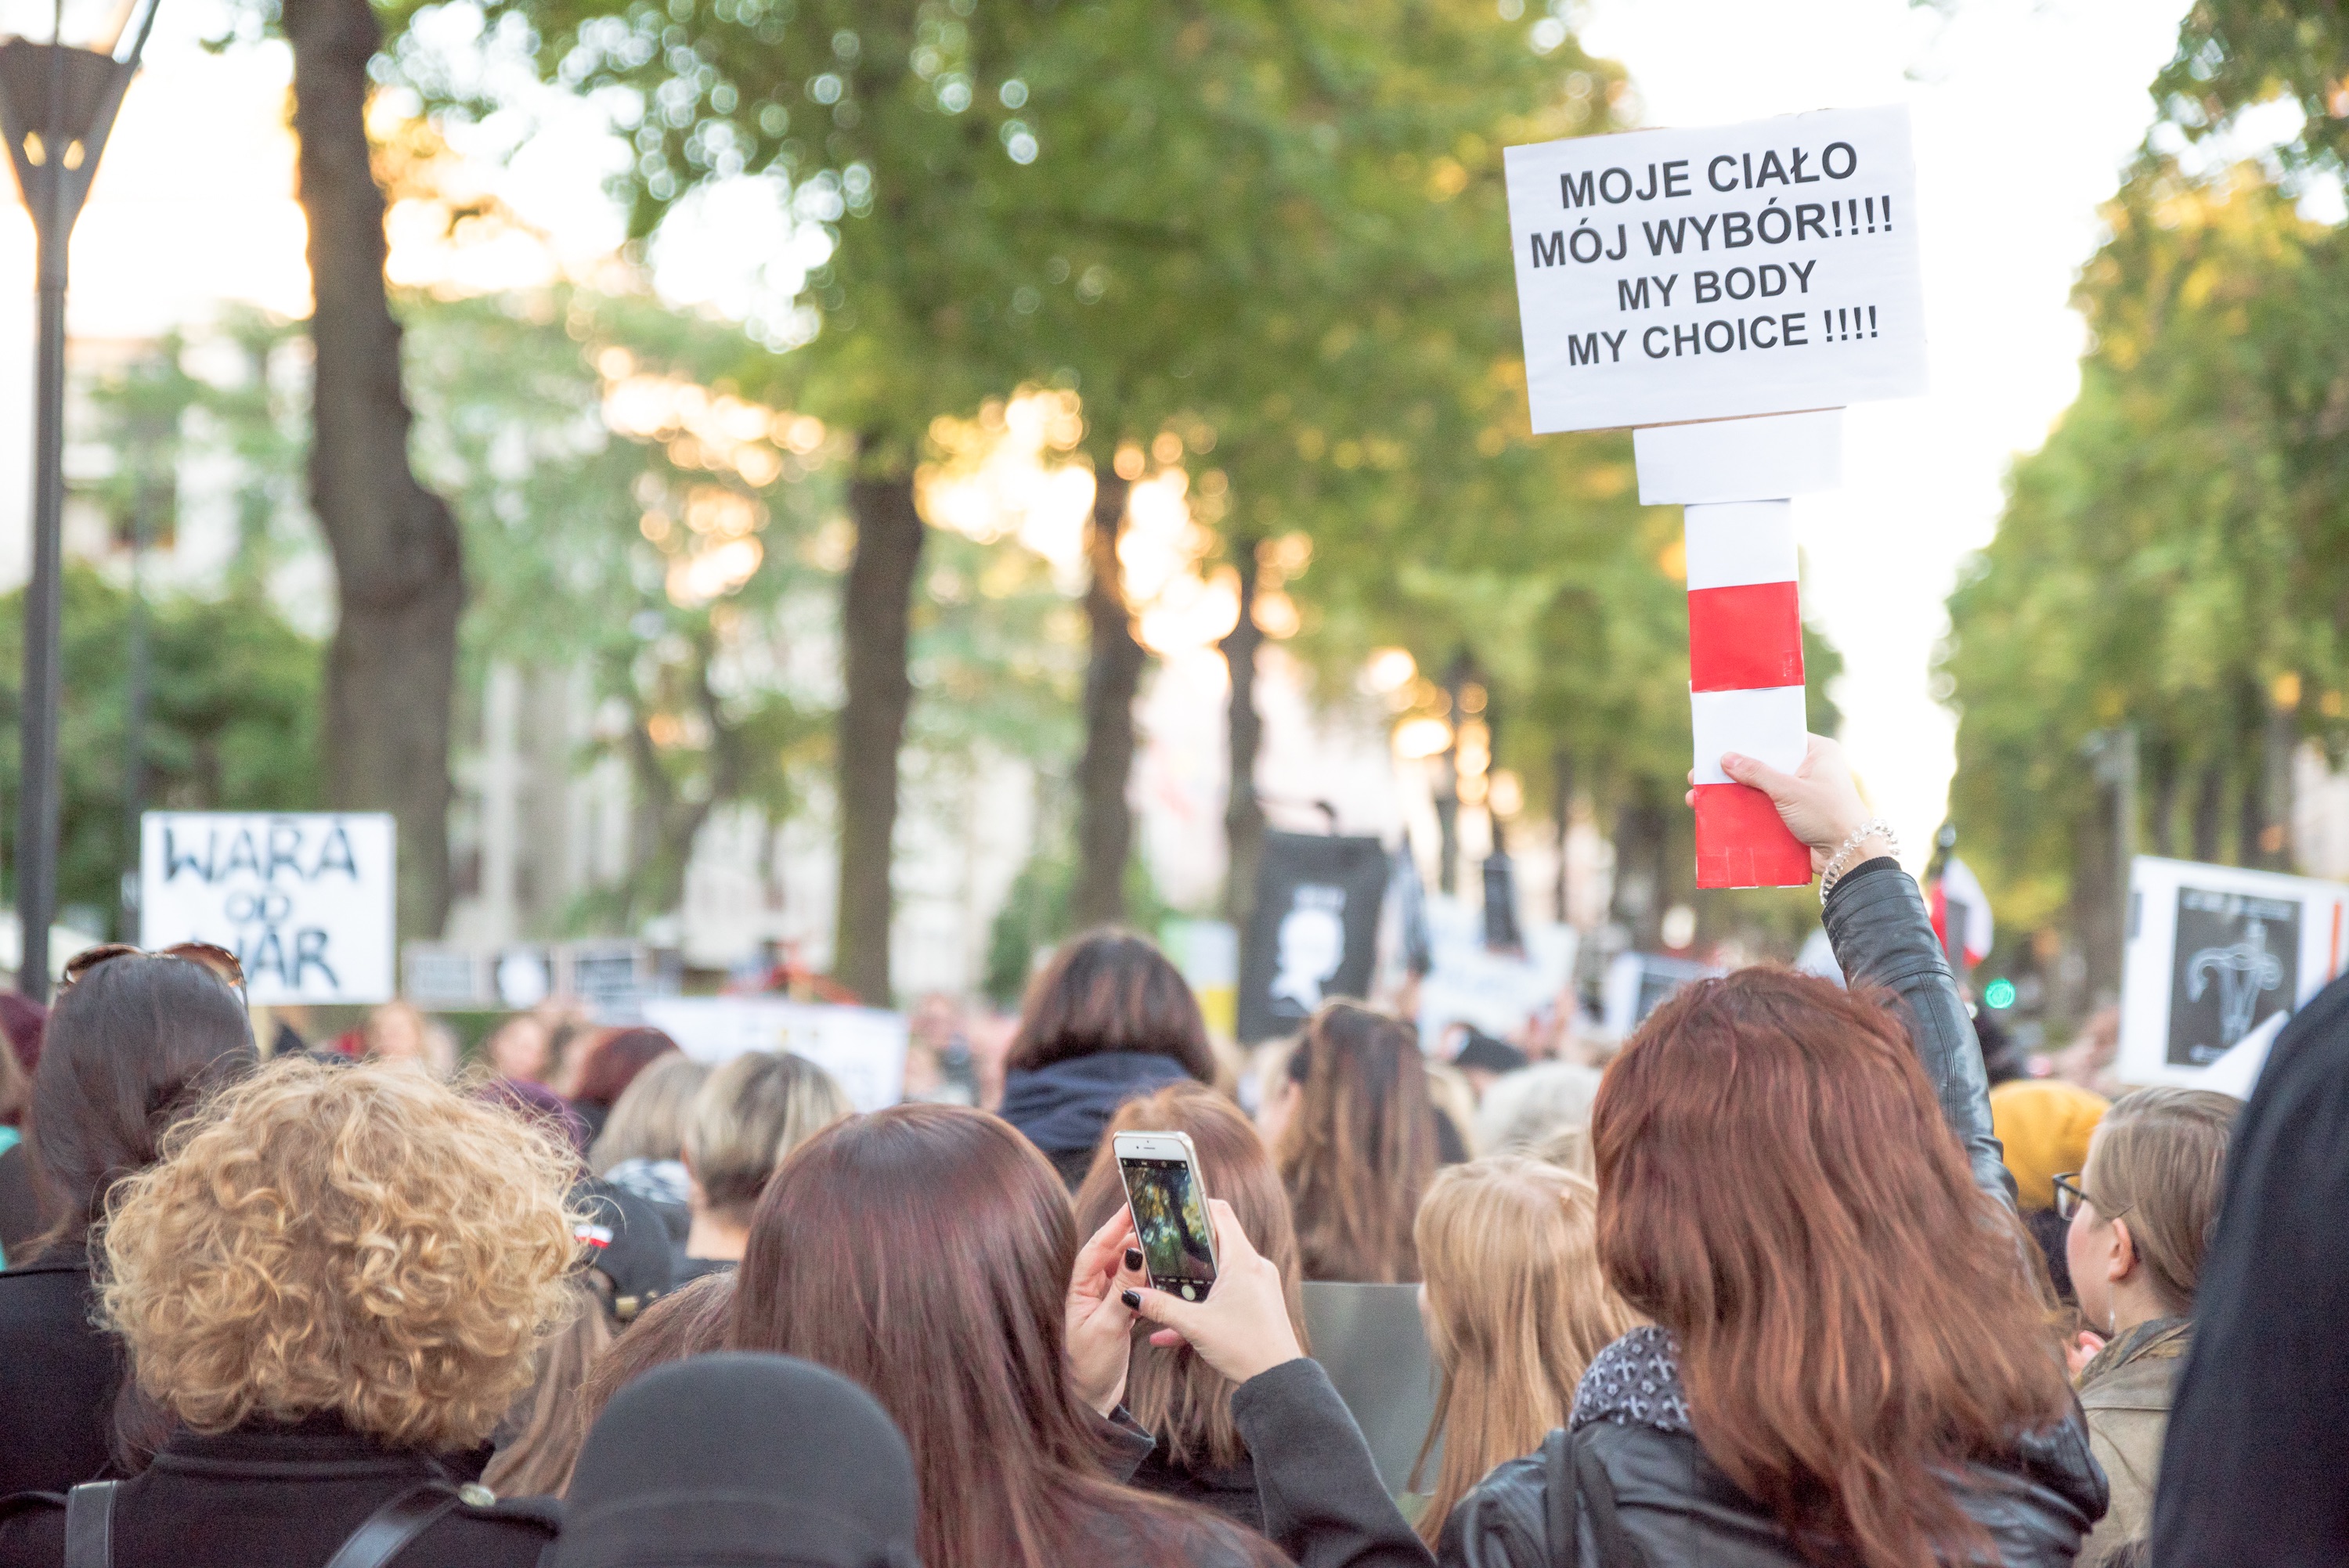
crowd, community, festival, demonstration, protest